Cessna Skymaster

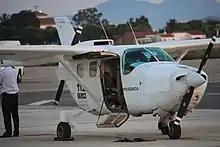
Fuselage close-up with door open

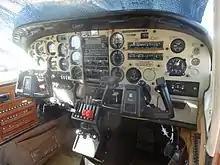
Flight deck

The Skymaster handles differently from a conventional twin-engine aircraft, primarily in that if an engine fails, the plane will not yaw toward that engine. Without the issue of differential thrust inherent to conventional (engine-on-wing) twins, engine failure on takeoff will not produce yaw from the runway heading. With no one-engine-out minimum controllable speed (Vmc), in-flight control at any flying speed with an engine inoperative is not as critical as it is with engines on the wing with the associated leverage; however, performance in speed and, particularly, rate of climb are affected. Flying a Skymaster requires a pilot to hold a multiengine rating, although many countries issue a special "centerline thrust rating" for the Skymaster and other similarly configured aircraft.